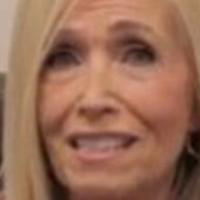
Age group: age 66-80